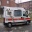
Label: ambulance